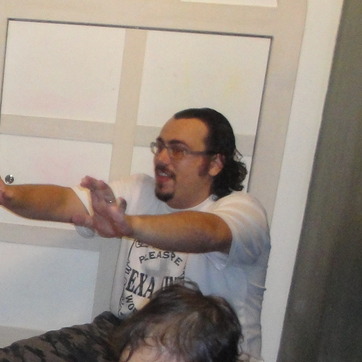
Material: skin